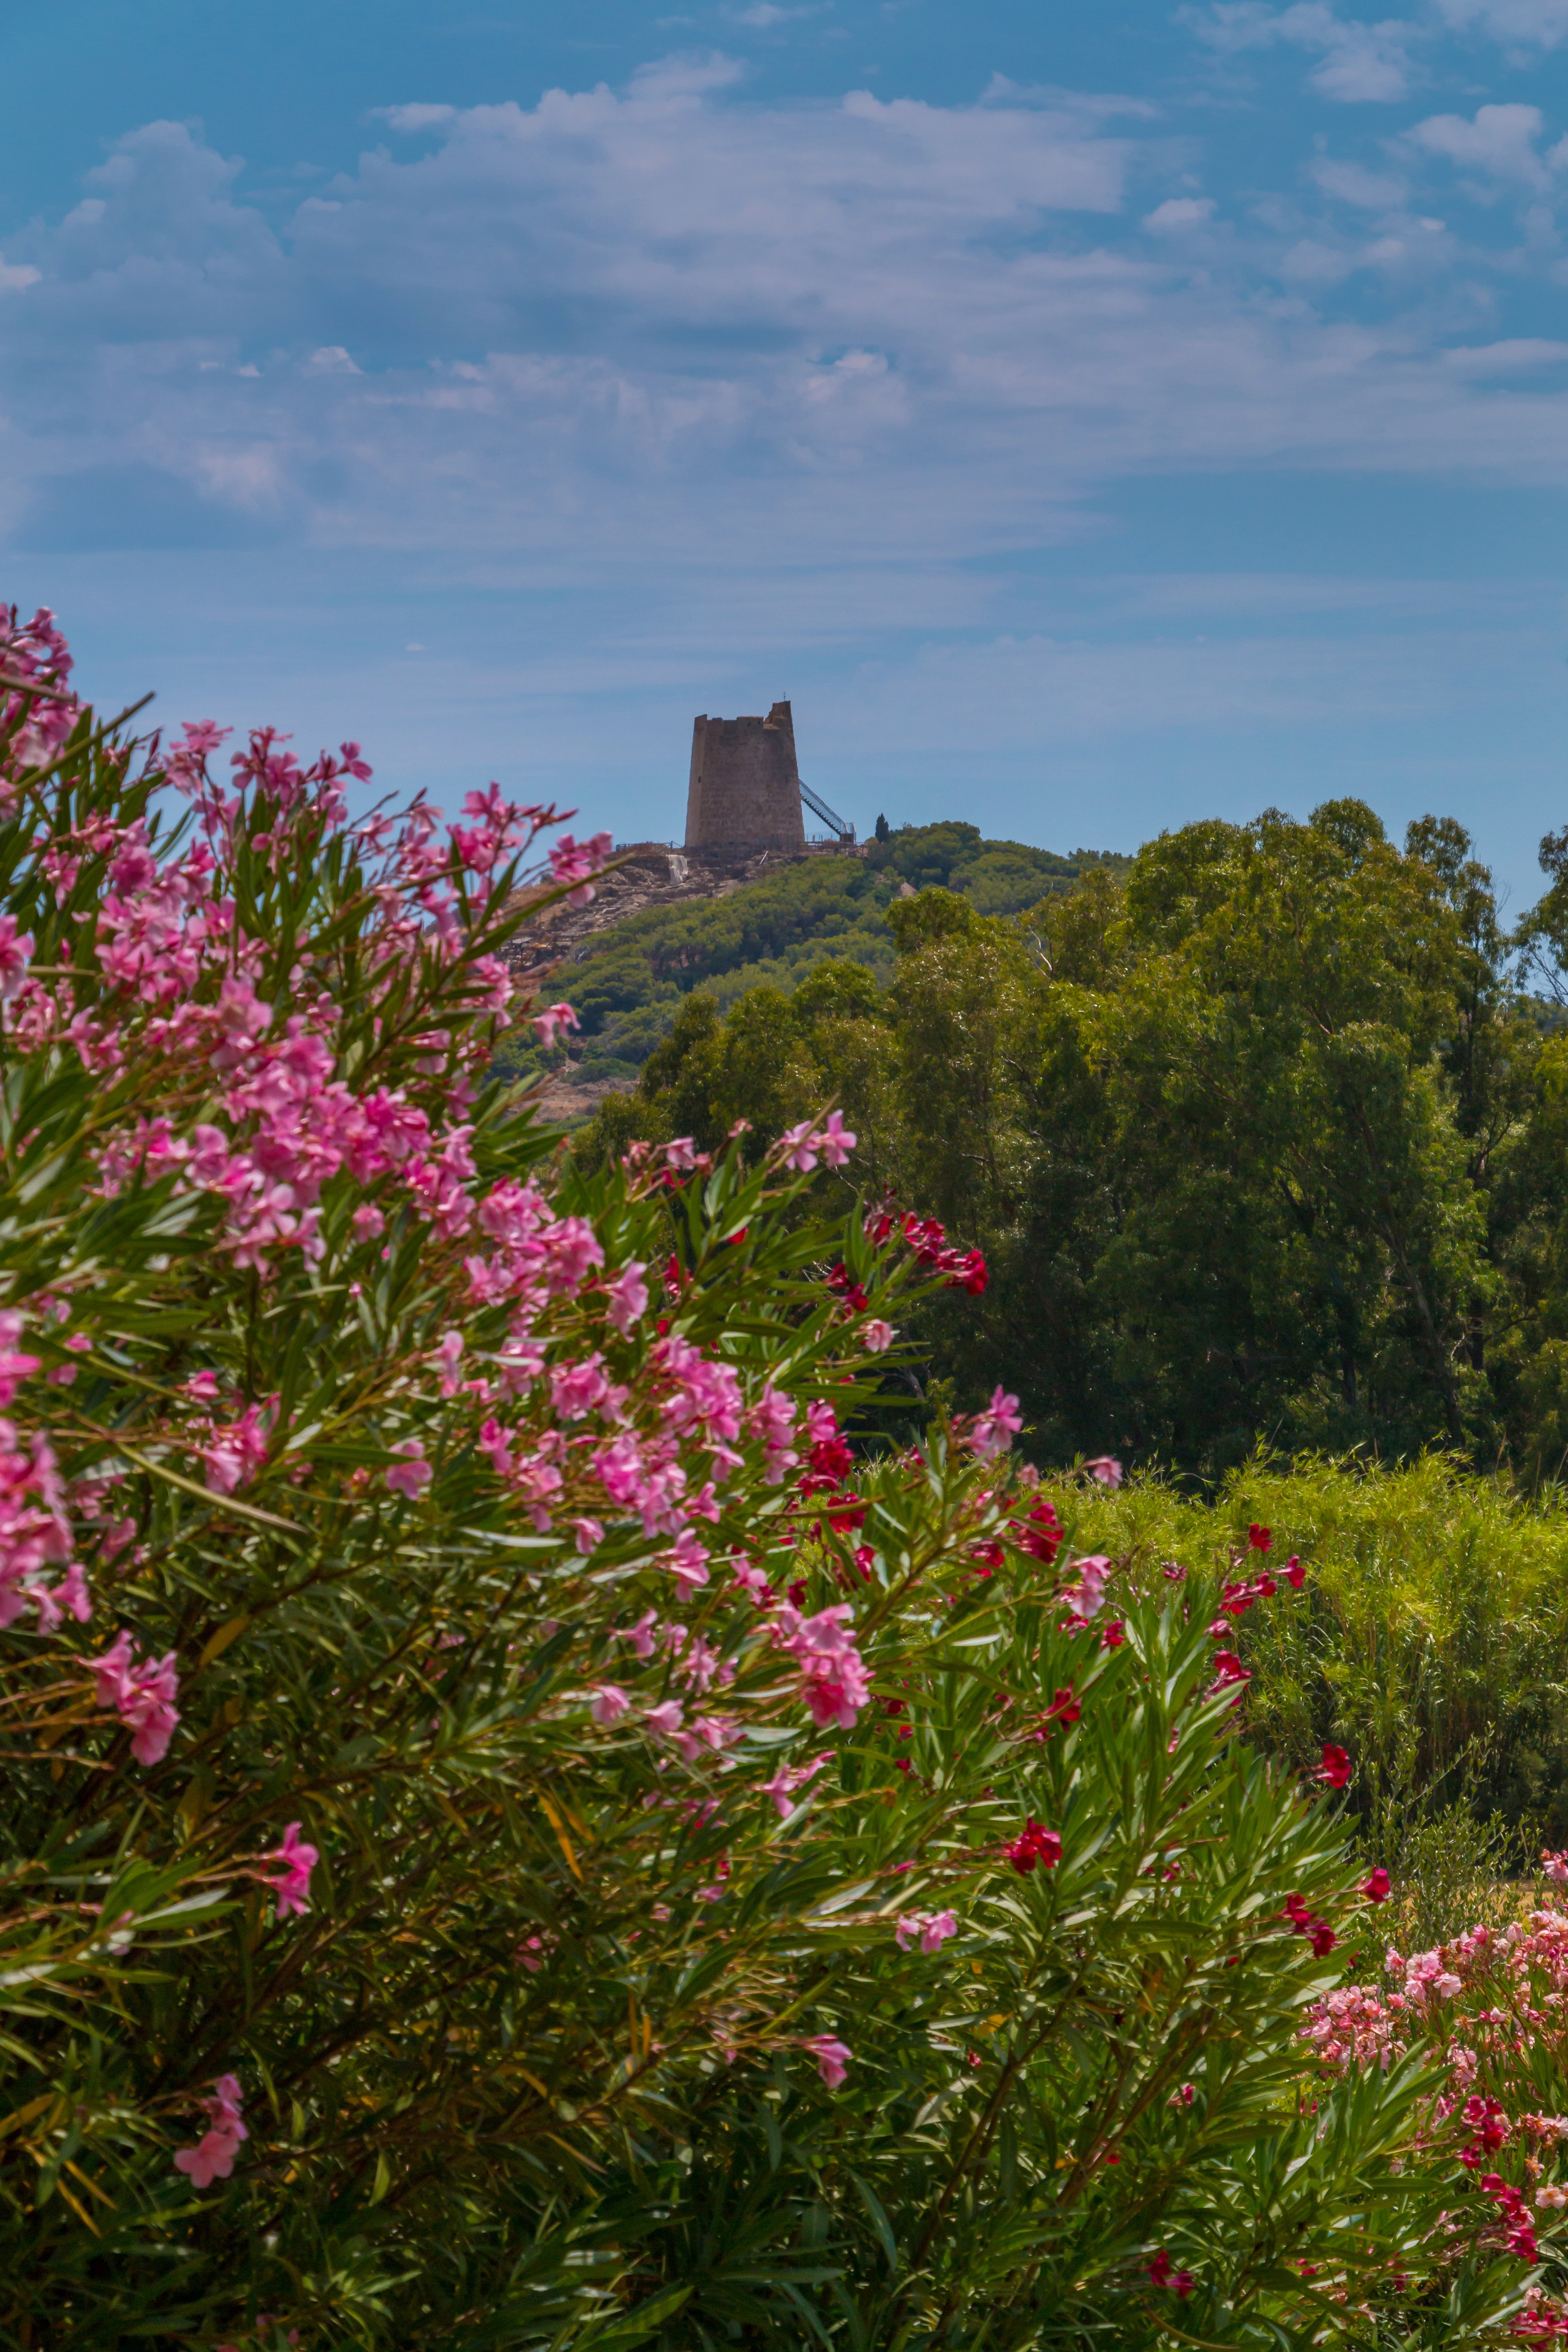
tree, nature, forest, grass, blossom, plant, field, meadow, flower, summer, spring, green, holiday, castle, botany, garden, flora, wildflower, flowers, trees, hotel, resort, ruins, shrub, carnation, shrubs, ecosystem, chia, sardinia, the sky, flowering plant, the chia sardinia, chia sardinia, woody plant, land plant